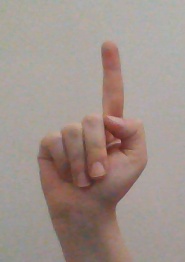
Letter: bb